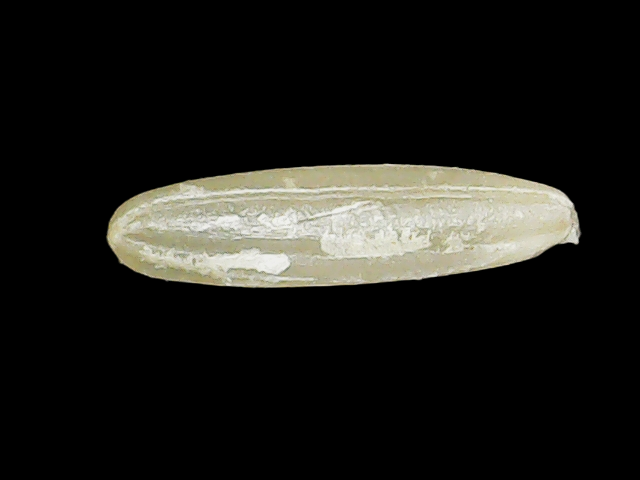
Rice variety: Binadhan19